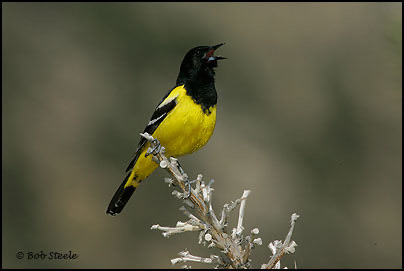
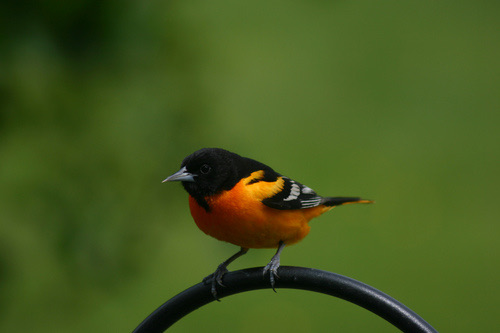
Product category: misc
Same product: yes